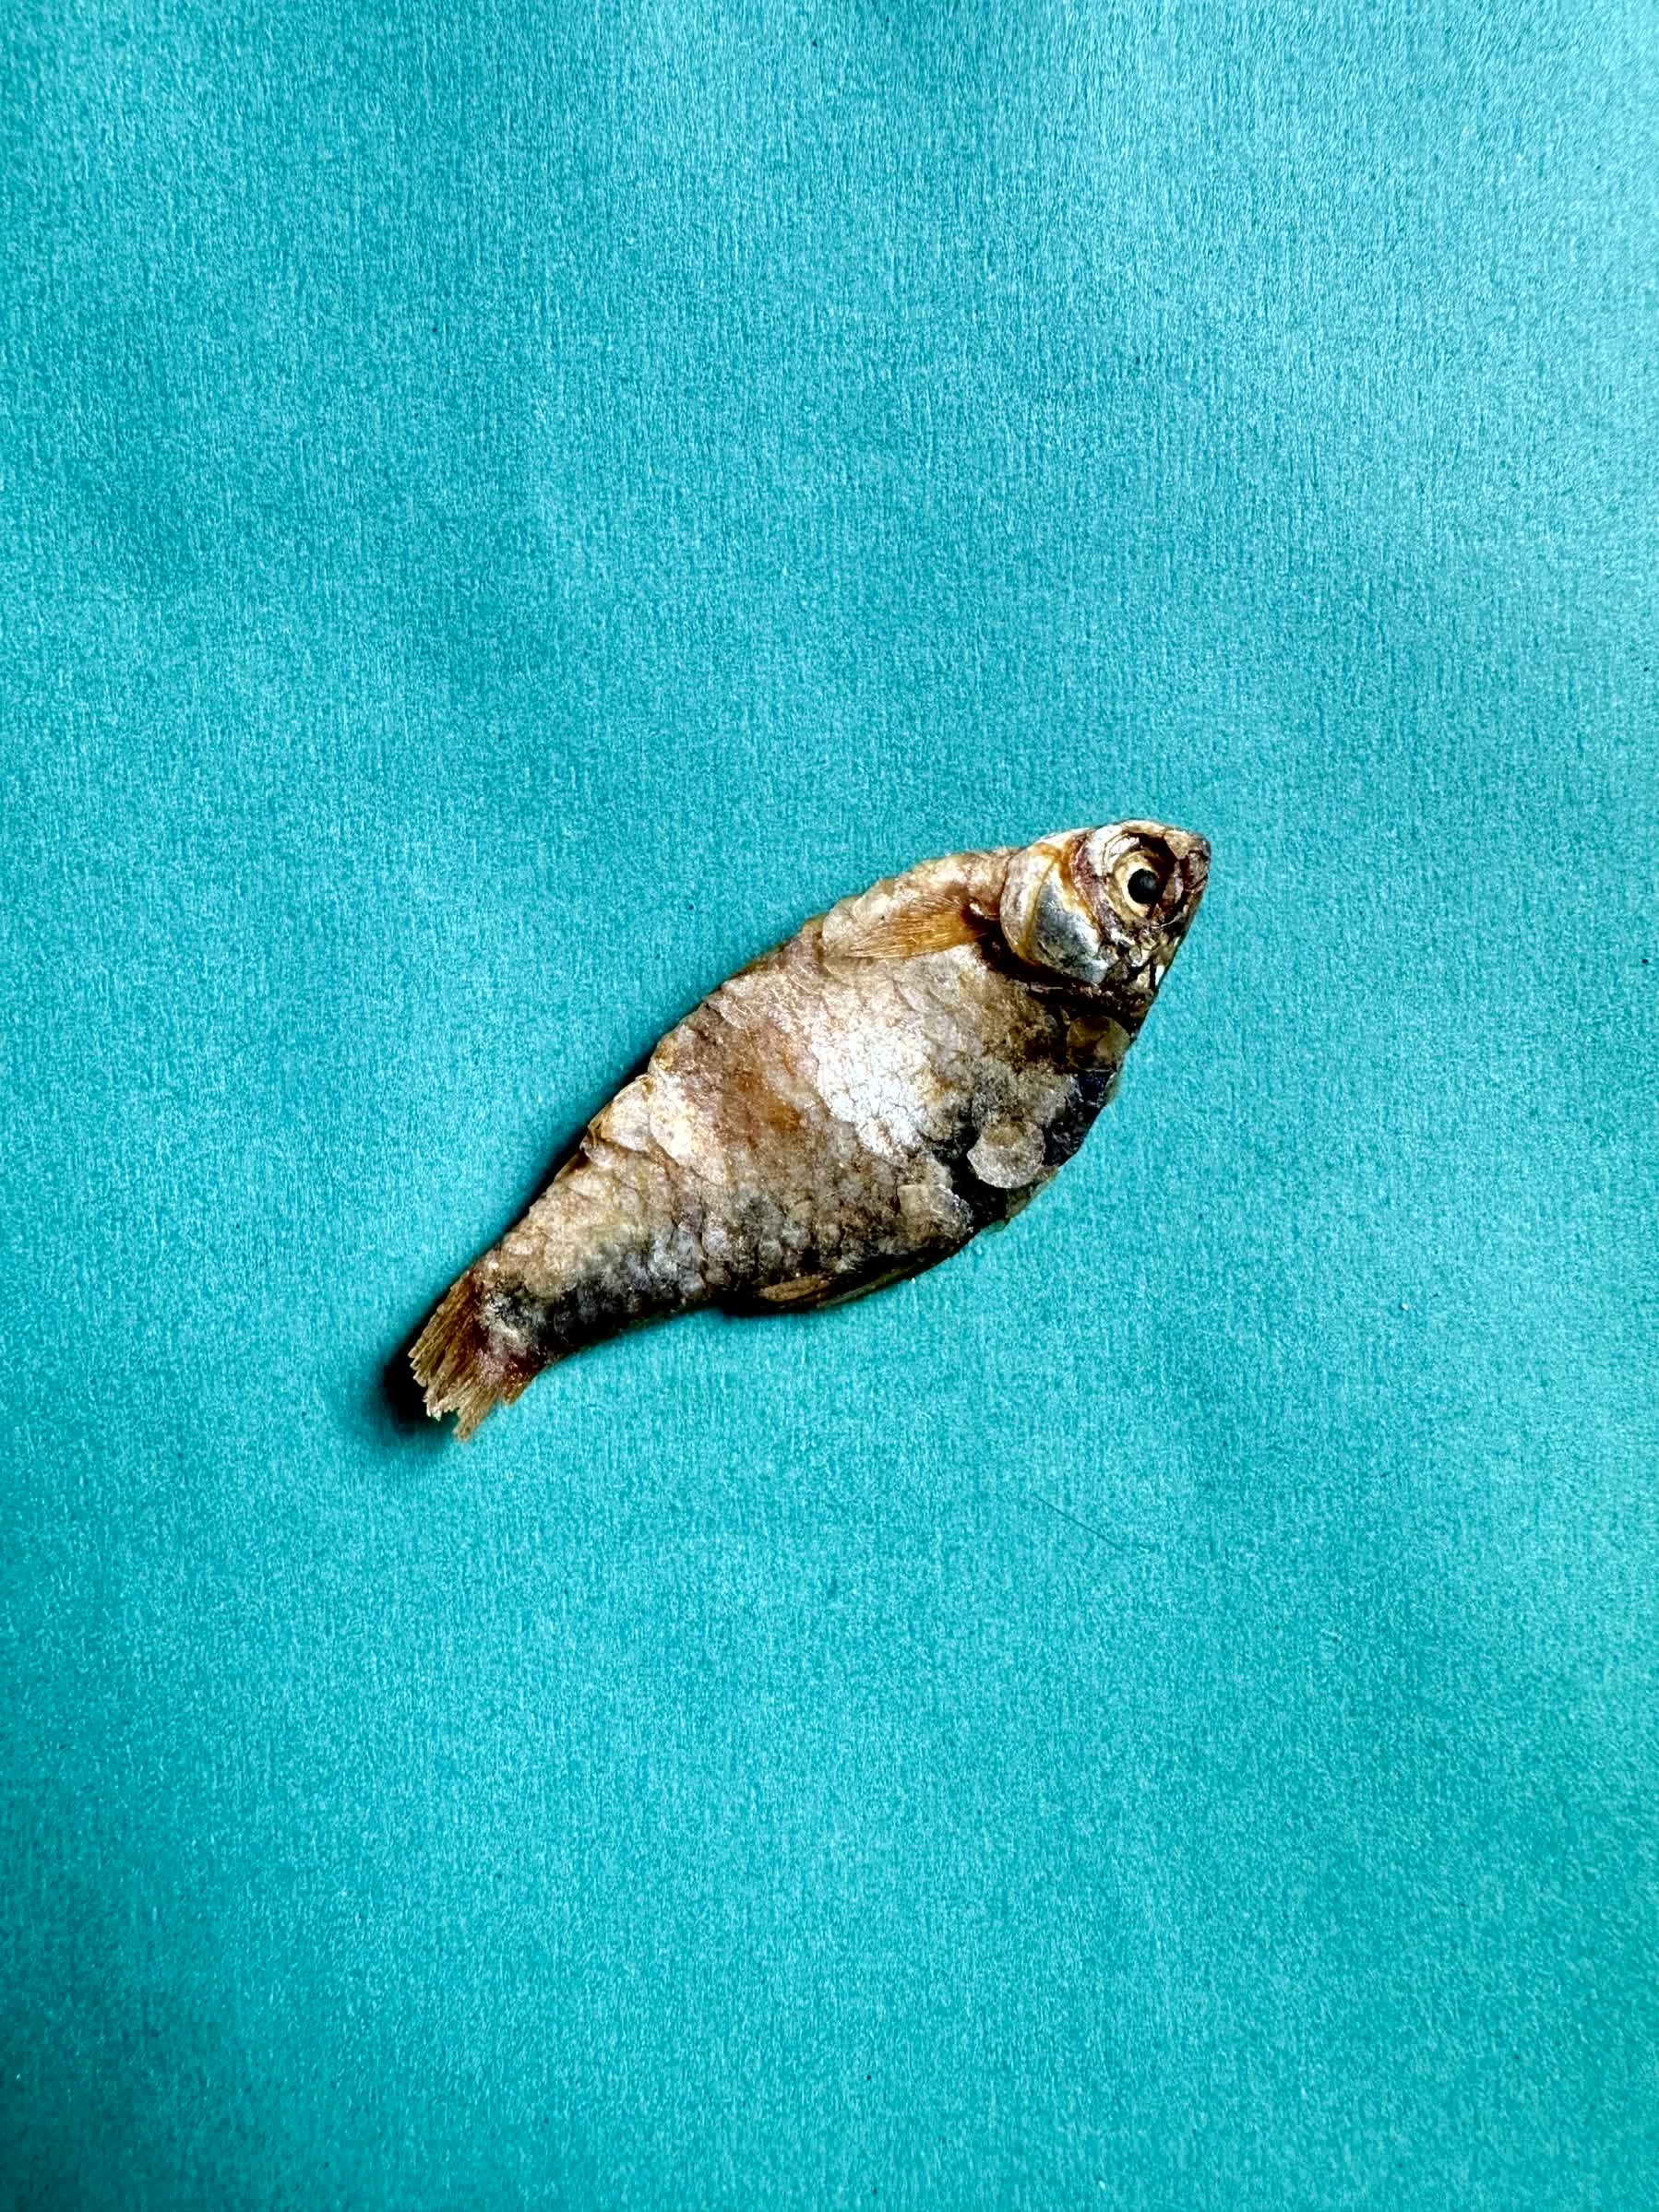
Species: puti chepa